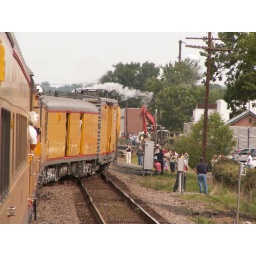
The 844 going thru a switch in Conway Ark 05-26-2006. I was on board the one of the coach cars